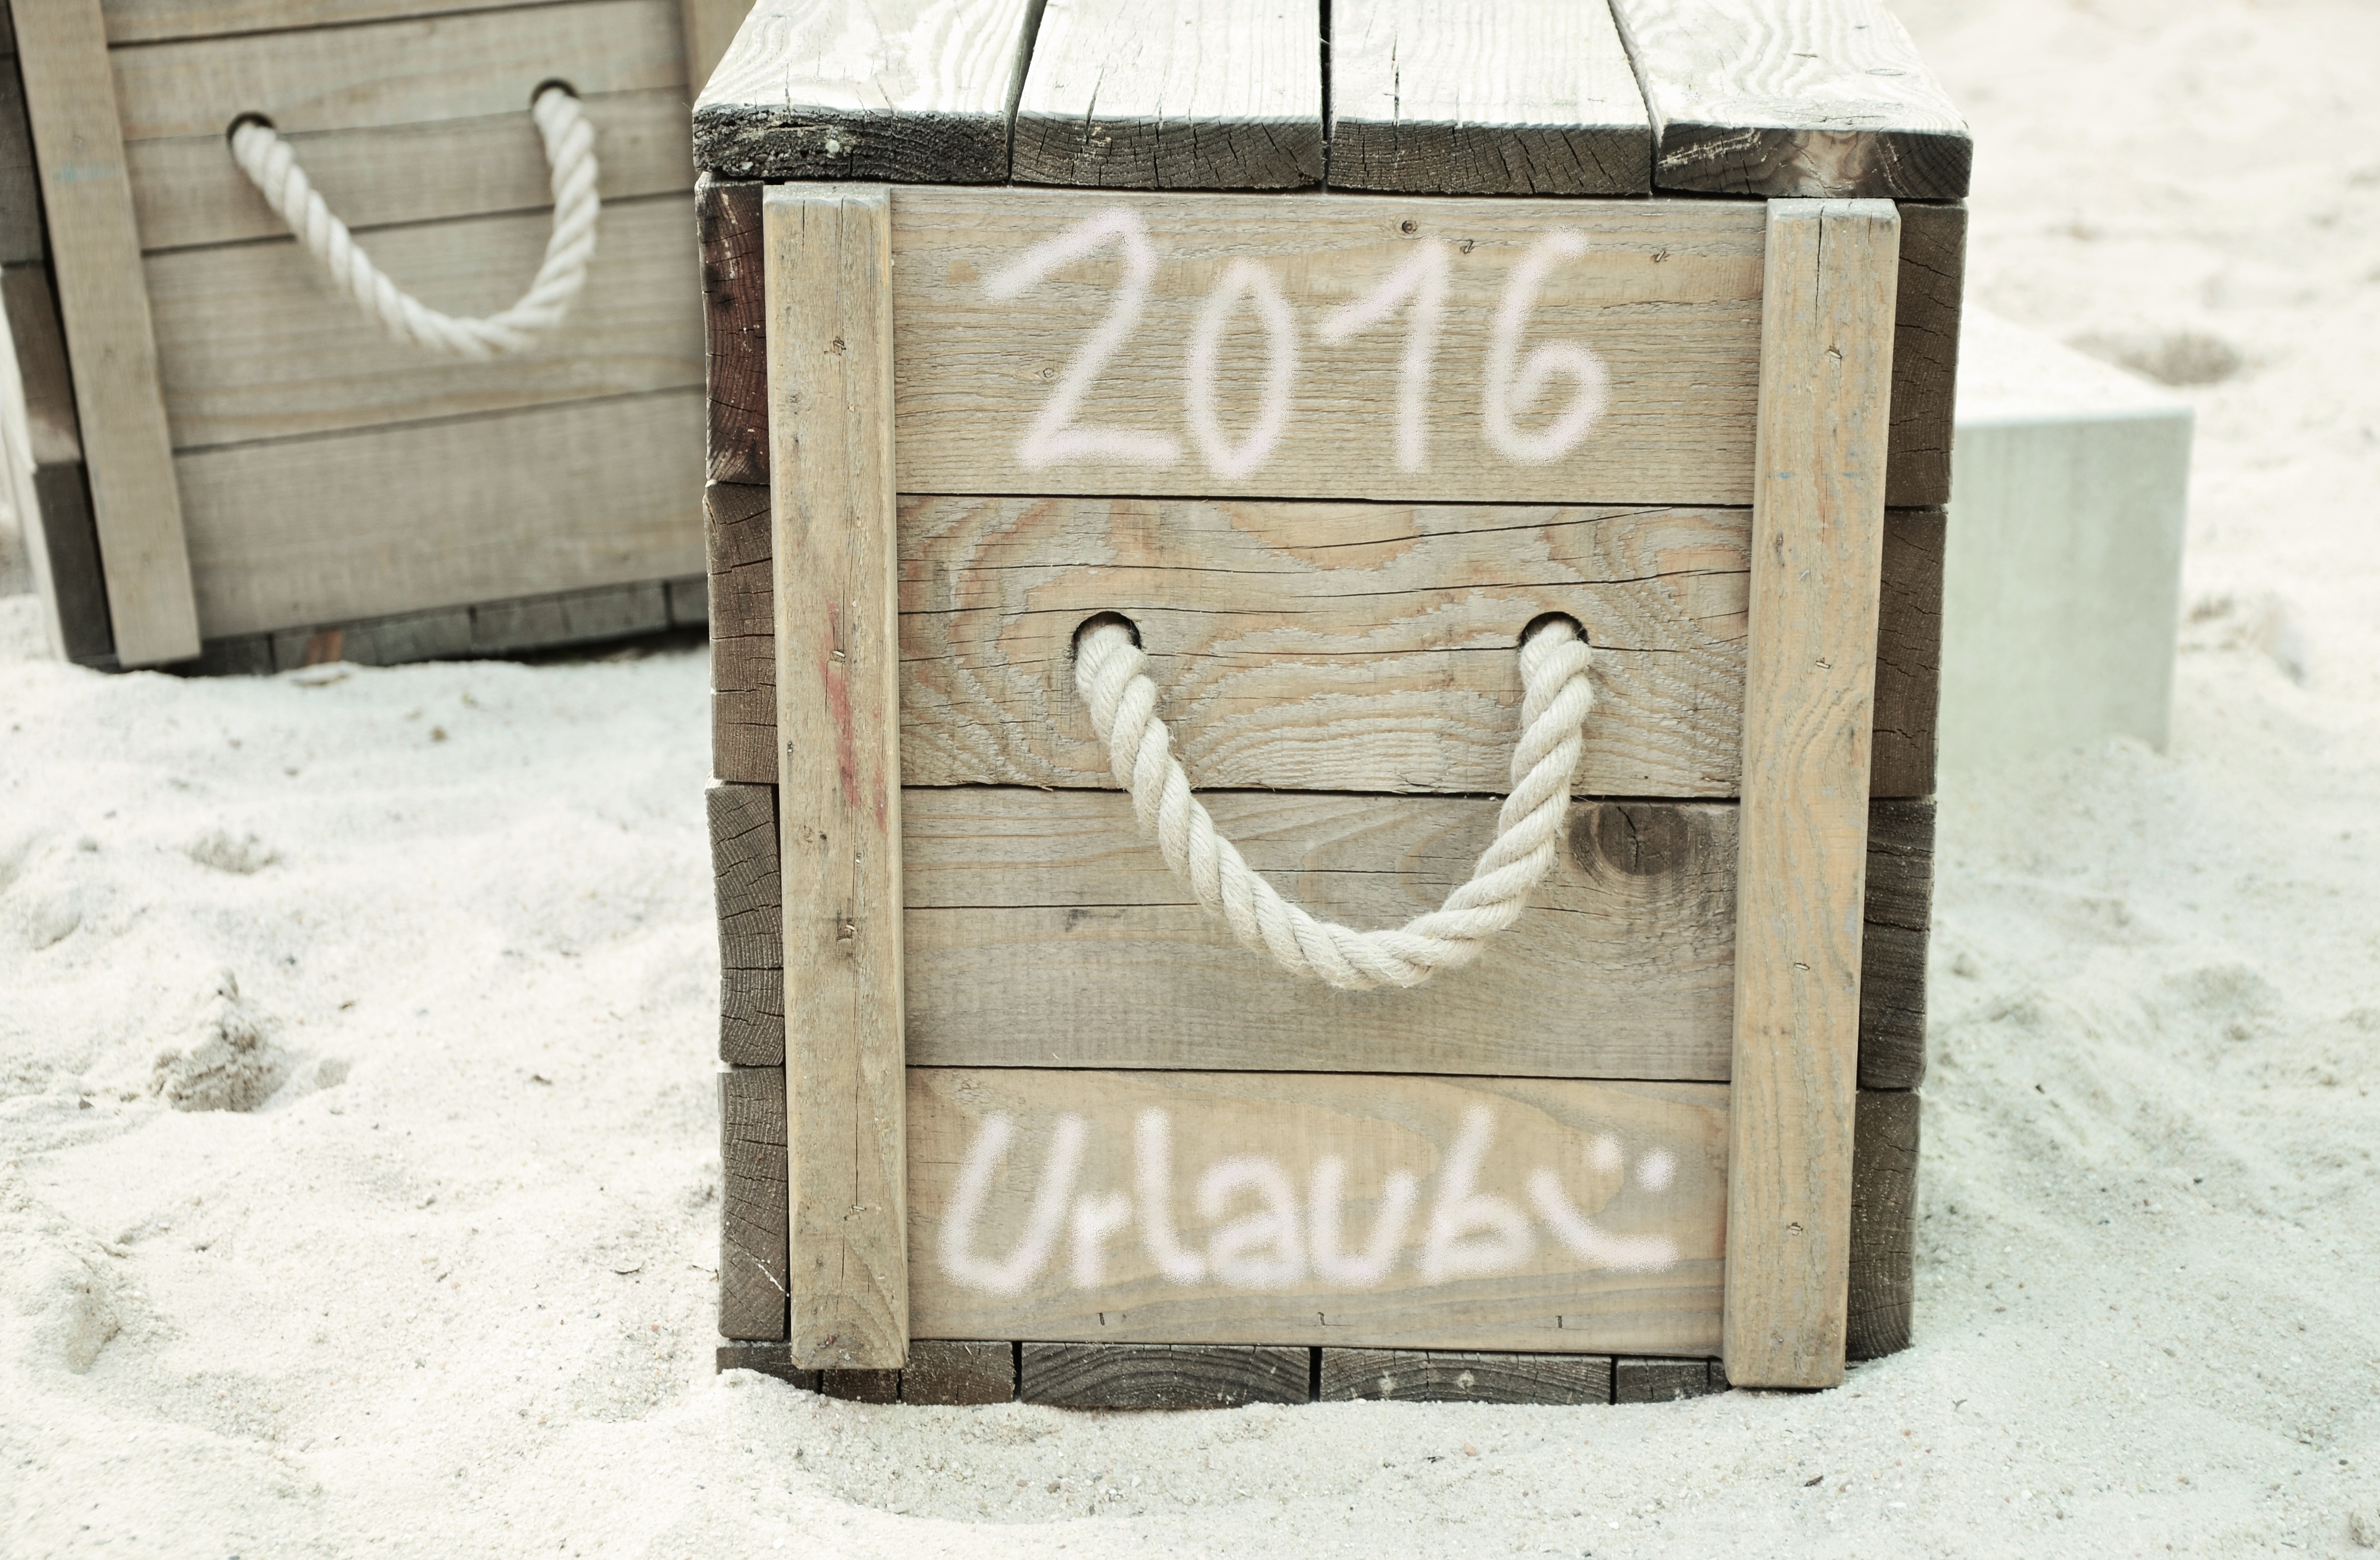
beach, rope, wood, holiday, box, furniture, knitting, 2016, letter box, hell, fixing, twisted ropes, sea box, man made object, holiday 2016